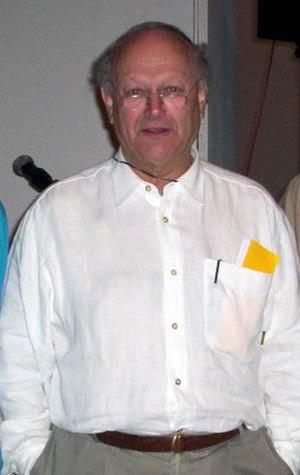
Glenn Murcutt AO, né le 25 juillet 1936 à Londres, est un architecte australien, récipiendaire du prix Pritzker d'architecture en 2002. Tout au long de sa carrière et bien avant que cela ne devienne une “mode”, il élabore des constructions écologiques en harmonie avec le climat et le paysage, en utilisant des matériaux « simples ». Murcutt appelle ceci le fonctionnalisme écologique.